Route nationale 44 (Madagascar)

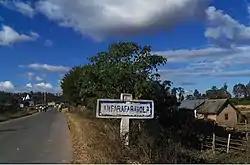
RN 44 at Amparafaravola

This road is paved and in good state only the section between Amboasary Gara and Andaingo remains unpaved.